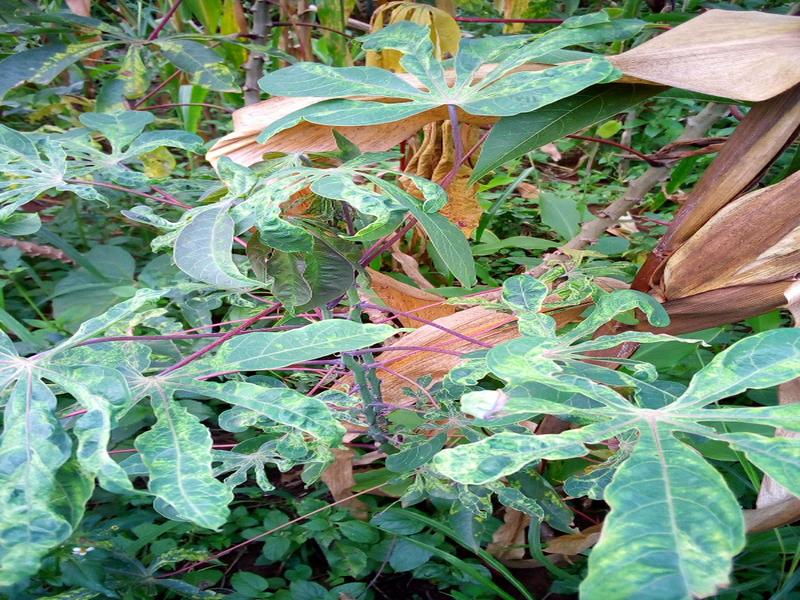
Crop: cassava
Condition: mosaic_disease